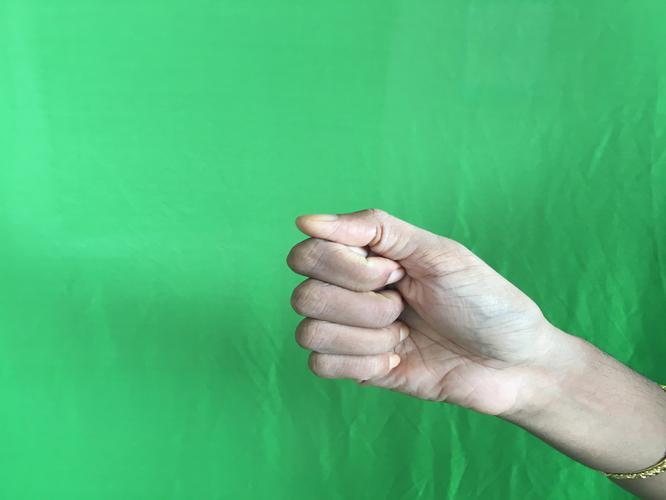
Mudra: Mushti
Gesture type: single_hand